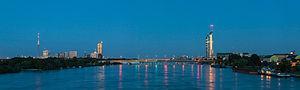
Le Beau Danube bleu op. 314, est une célèbre valse viennoise pour orchestre symphonique, composée par le compositeur autrichien Johann Strauss II en 1866. Poème symphonique dédié au Danube, elle fait partie de ses œuvres les plus célèbres, avec entre autres Wiener Blut de 1873, régulièrement jouées entre autres par l'Orchestre philharmonique de Vienne en clôture et rappel traditionnel du concert du nouvel an à Vienne. Considérée comme un second hymne de Vienne et de l'Autriche, elle est également une des musiques de film les plus célèbres de l'histoire du cinéma avec sa reprise de 2001, l'Odyssée de l'espace de Stanley Kubrick en 1968.